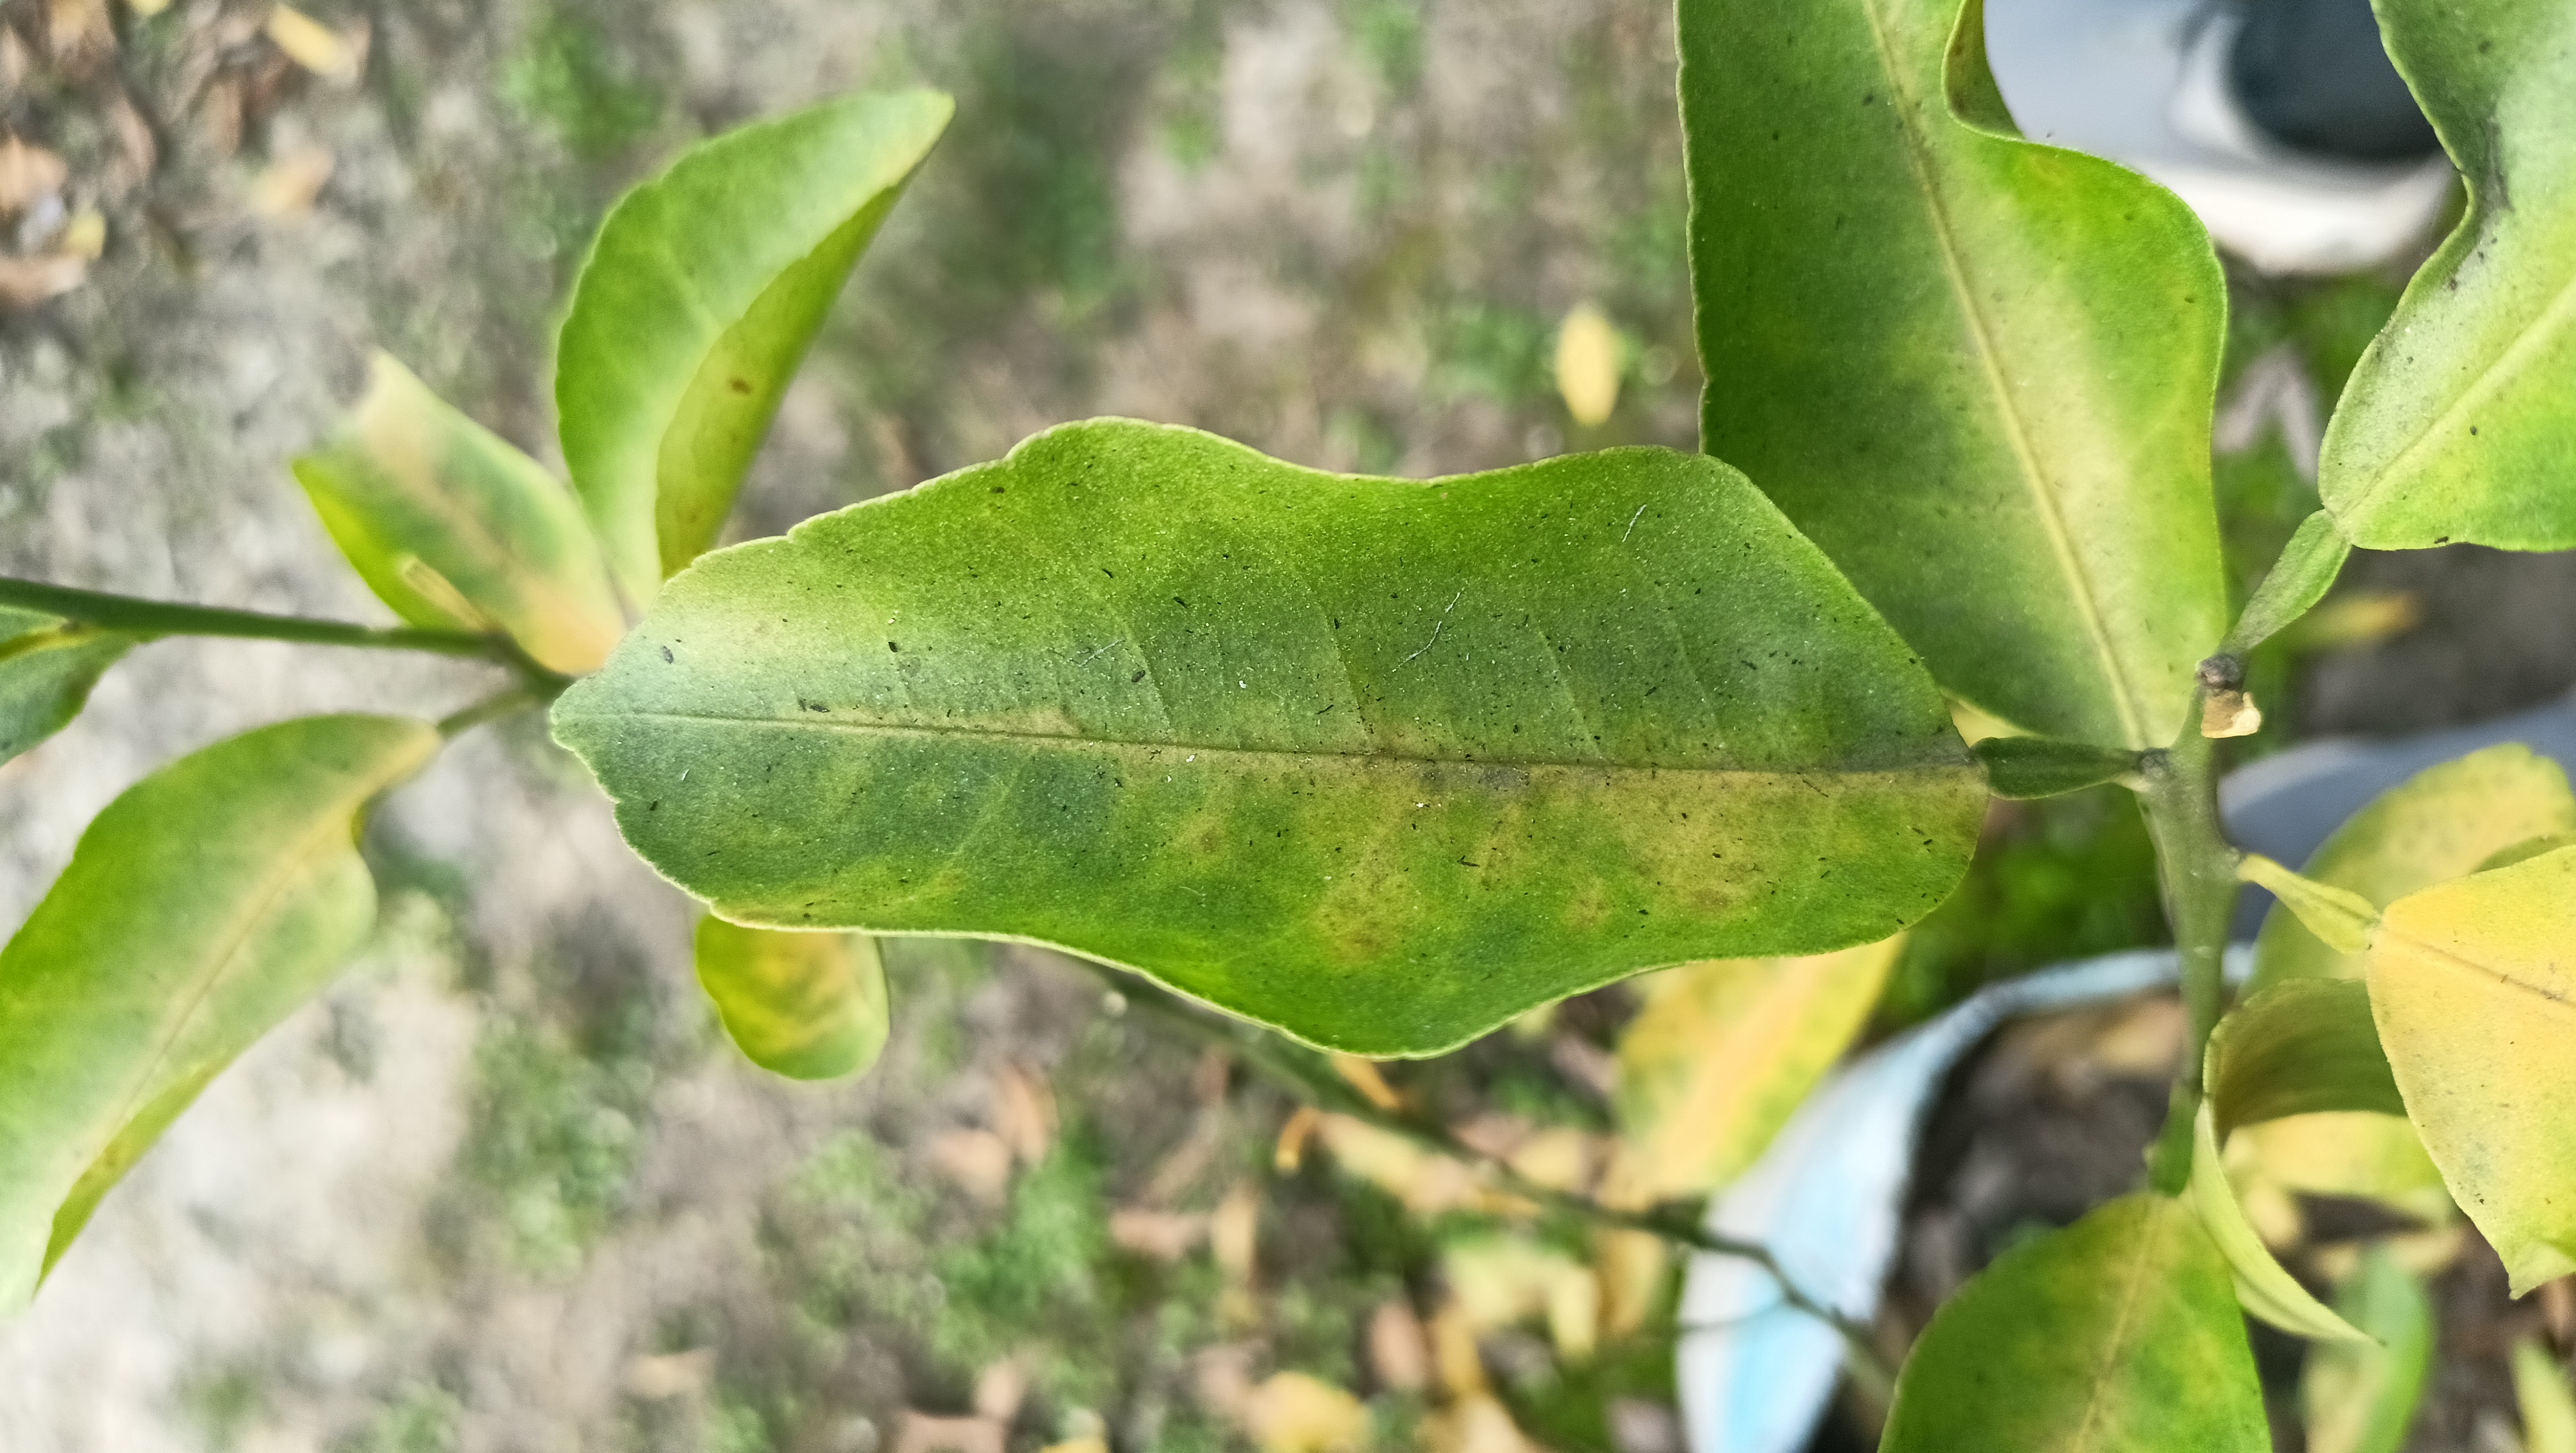
Mandarin leaf variety: Darjeling